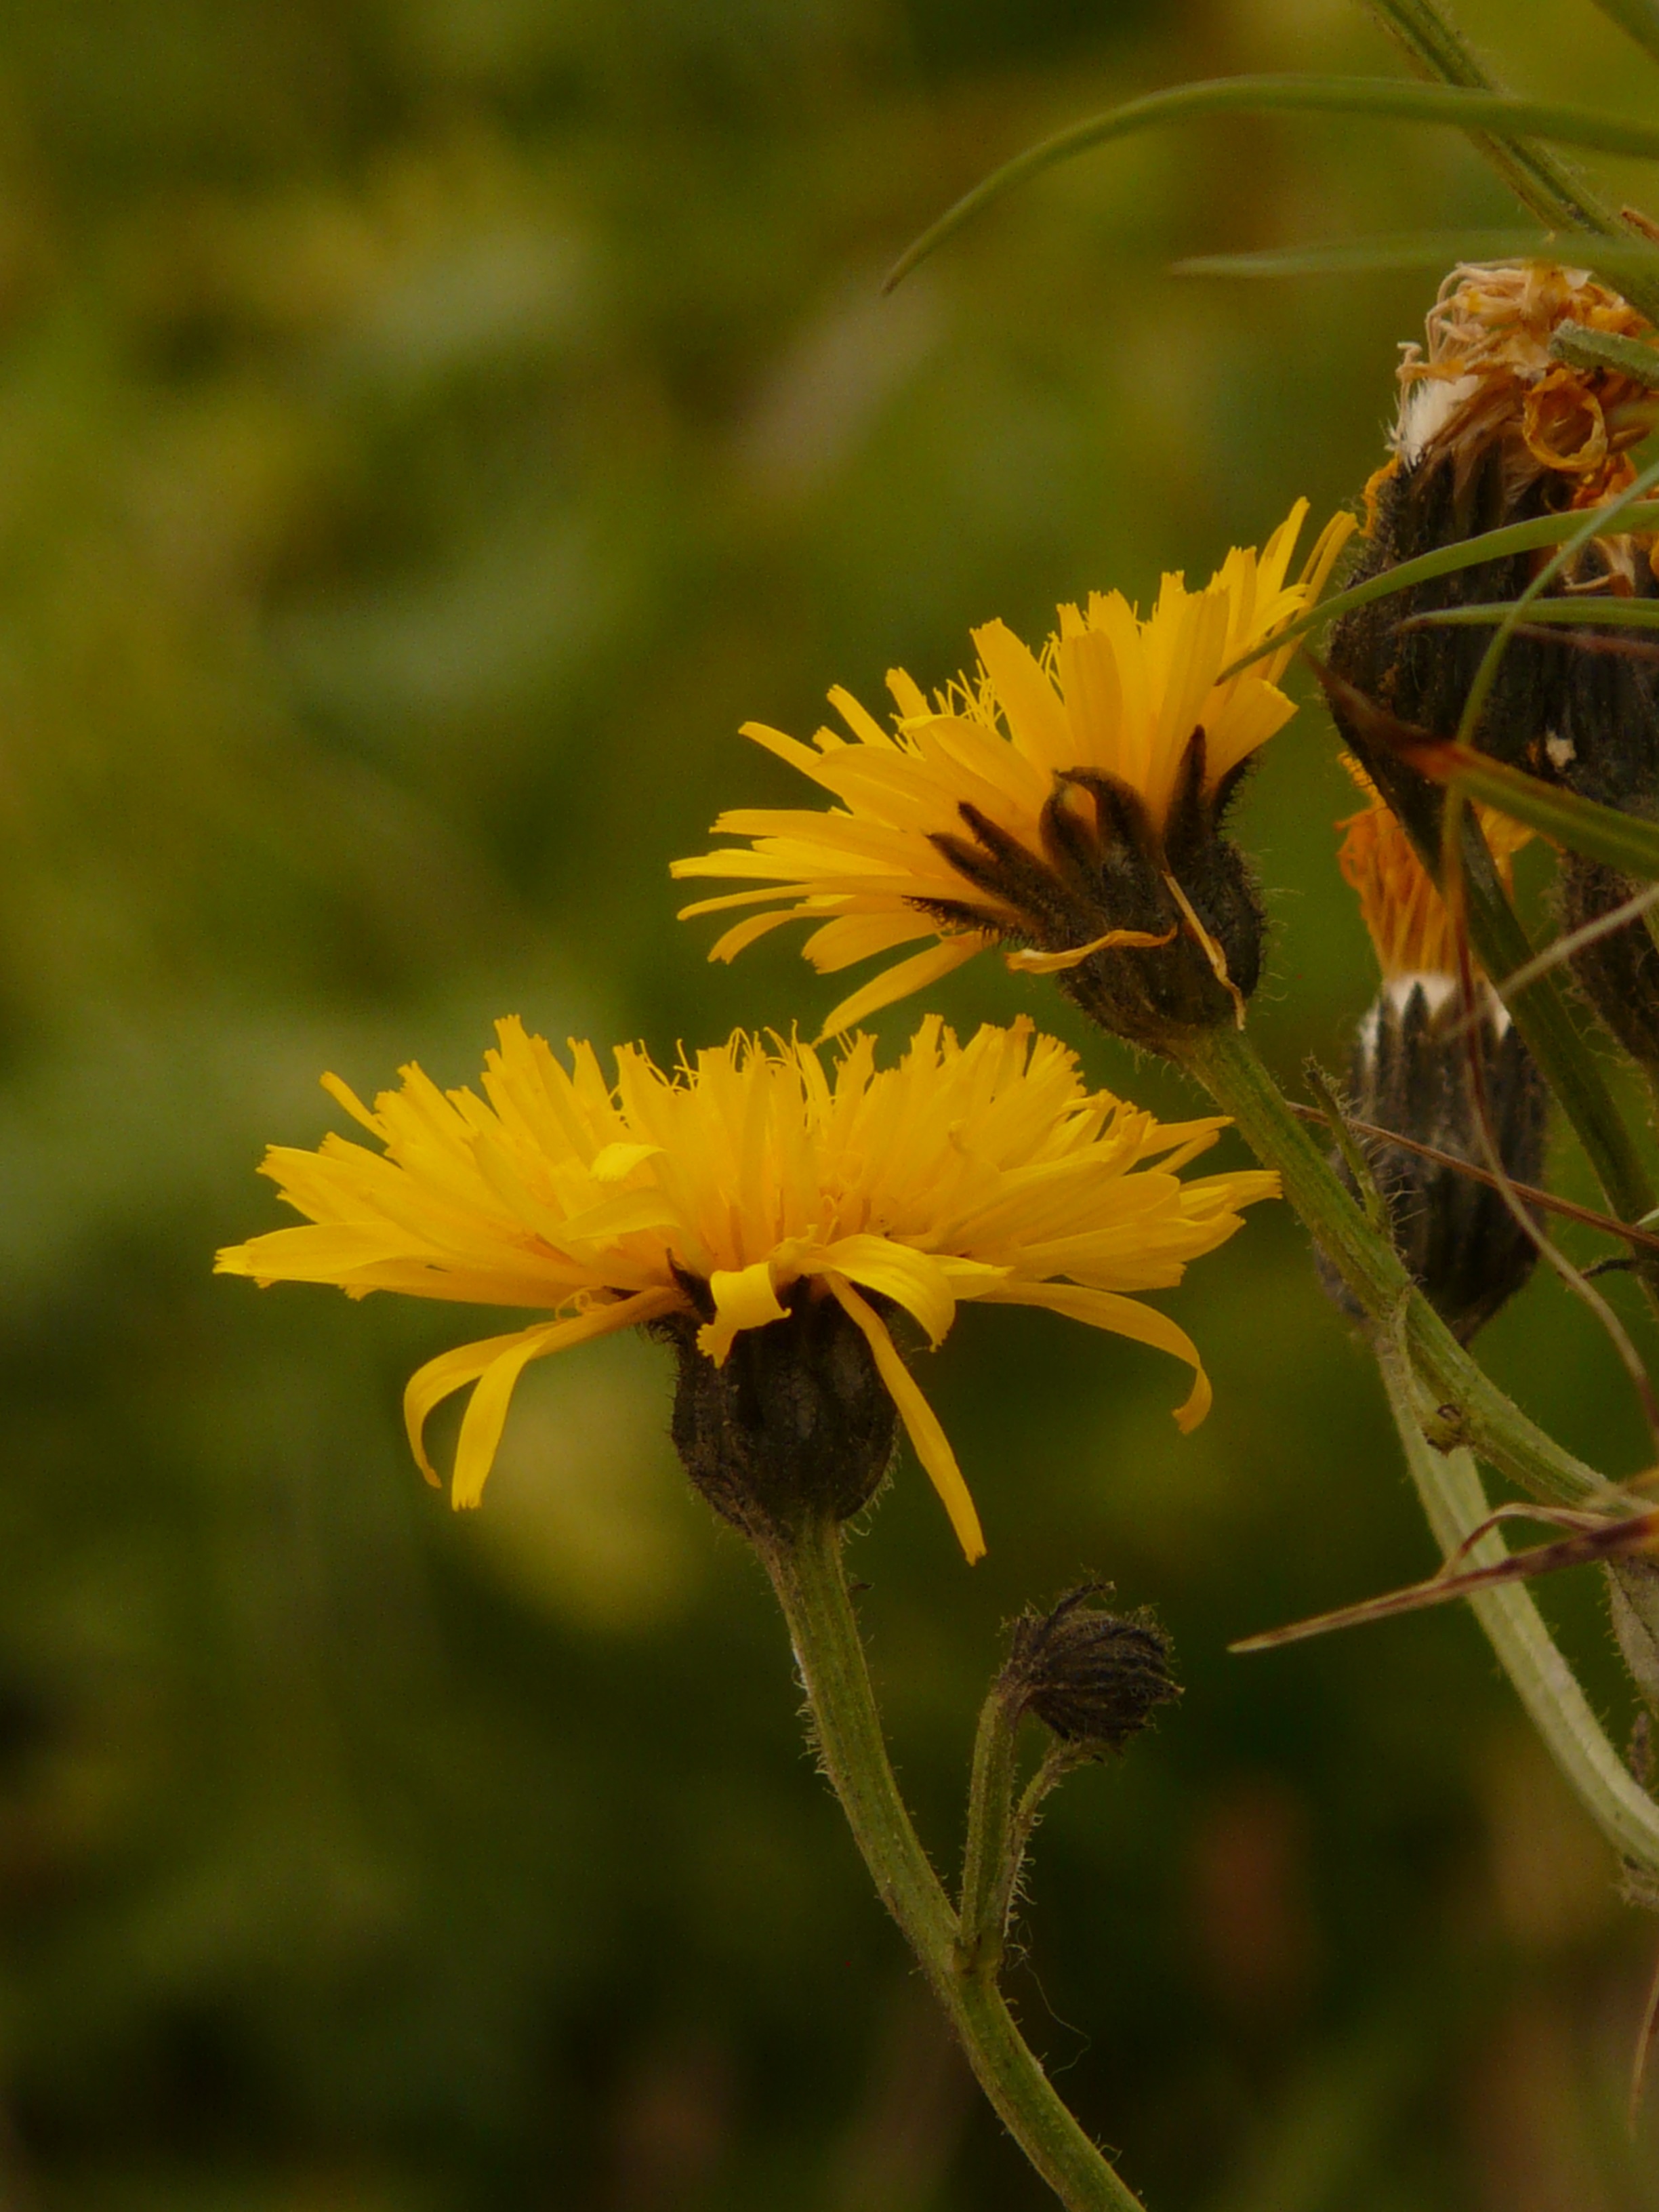
nature, blossom, plant, photography, meadow, dandelion, prairie, sunlight, leaf, flower, bloom, green, autumn, botany, yellow, flora, fauna, wildflower, close up, nectar, macro photography, flowering plant, daisy family, alpine flower, hawksbeard, plant stem, land plant, crepis, berg hawksbeard, crepis bocconii